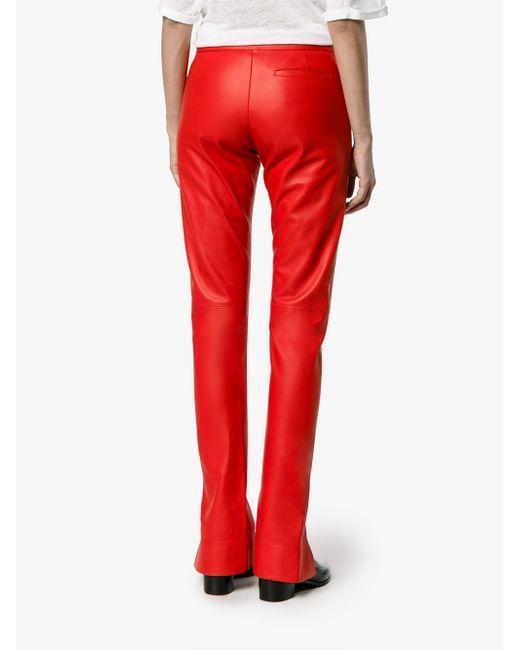
Damen Rote Lederhose mit schwarzen Schuhen und weißer Bluse